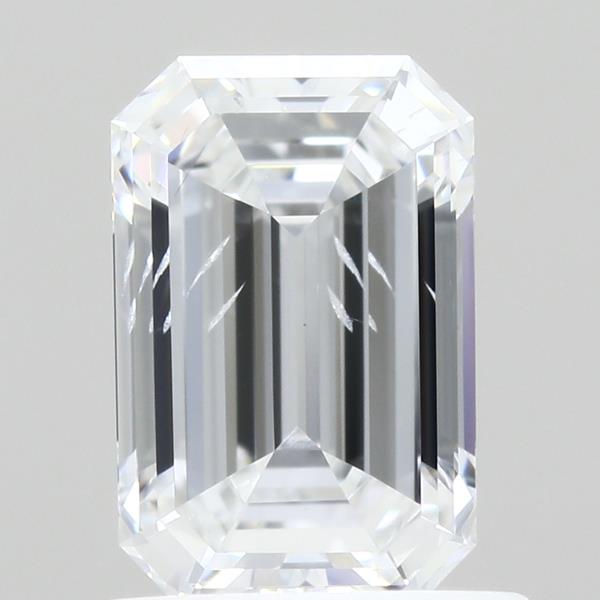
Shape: emerald
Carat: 0.9
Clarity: SI2
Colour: E
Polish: EX
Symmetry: EX
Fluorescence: NONE
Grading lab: IGI
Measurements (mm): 6.97 x 4.58 x 3.04